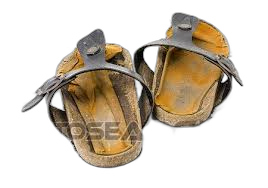
Waste category: shoes